Salvador Camacho

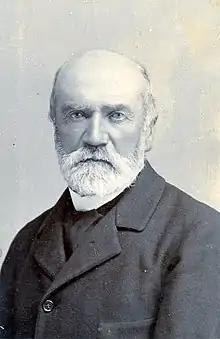

Salvador Camacho Roldán (January 1, 1827 – June 19, 1900) was a Colombian lawyer, businessman and politician who, as Presidential Designate, served as President of Colombia "ad interim" in 1868 and again in 1871. He also served as Congressman in both houses, Governor of Panama, and Secretary Foreign Affairs, of Finance and Development, and of Treasury and Public Credit.